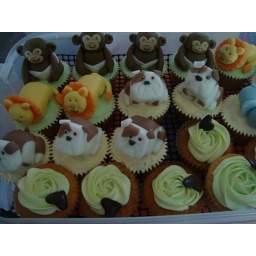
Various 3D edible sugarcraft cupakes, bulldog, lion, elephant and monkey by Mel's Tasty Treats